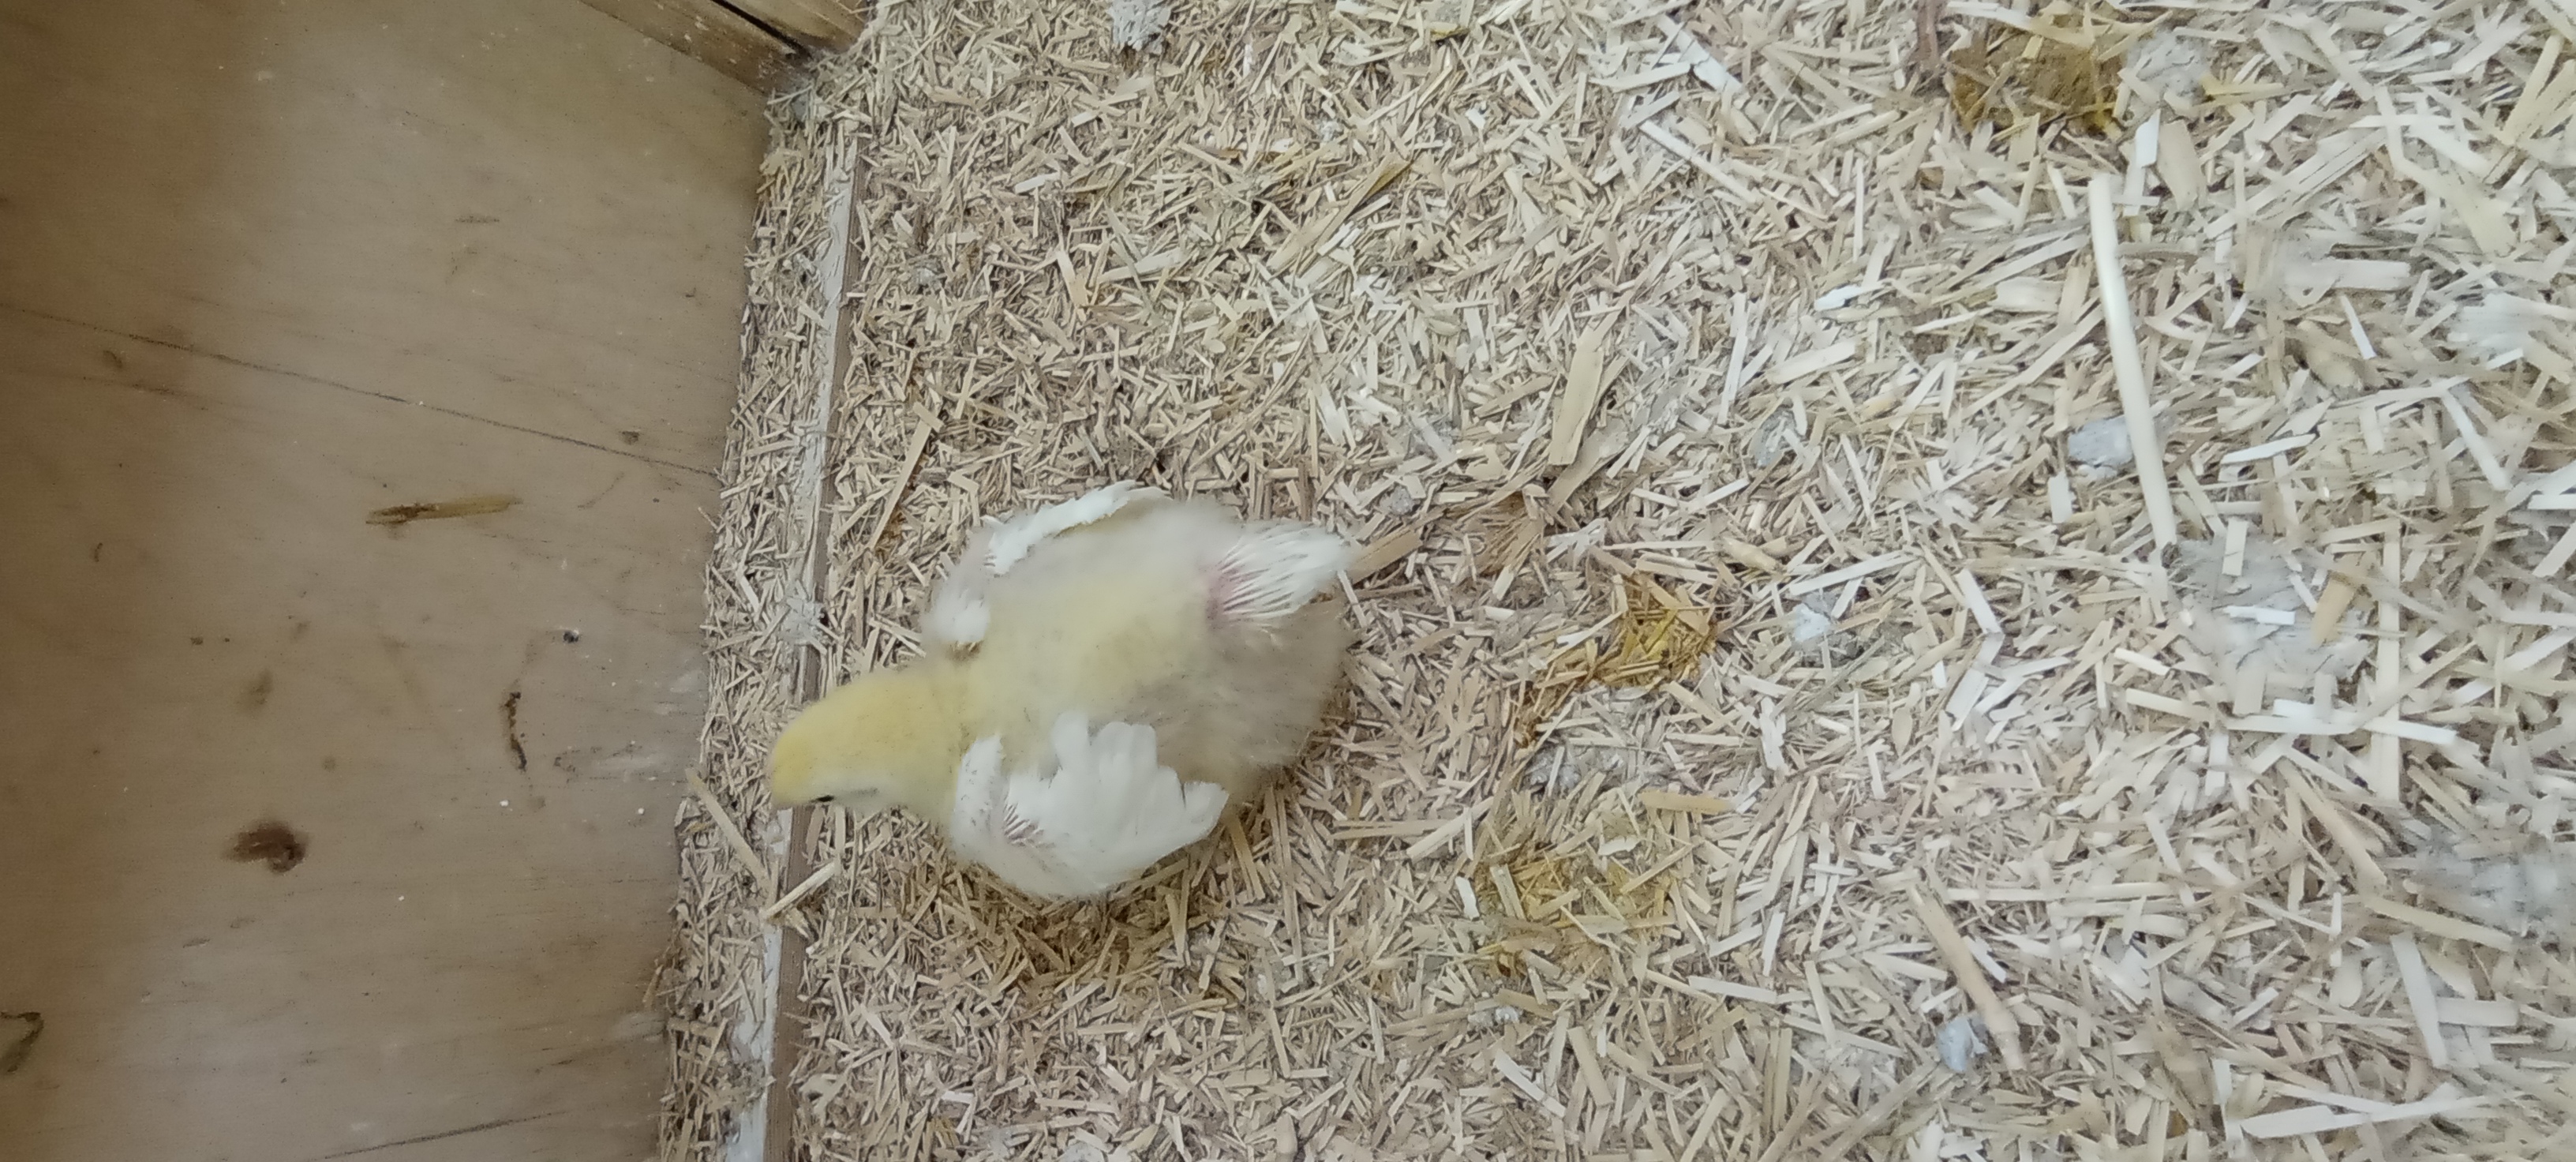
Weight: 392 g